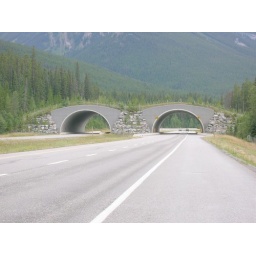
They have overpasses especially to make it easy for animals to cross the road without getting hit by cars.